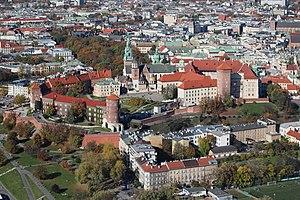
Le château du Wawel est un château des roi de Pologne situé sur la colline du Wawel, à Cracovie, l'ancienne capitale de la Pologne. Ses origines remontent au Xe siècle, mais le bâtiment actuel doit son aspect extérieur principalement à la période Renaissance. Aujourd'hui, le château est un prestigieux musée d'État polonais et il est inscrit sur la liste du patrimoine mondial de Unesco.